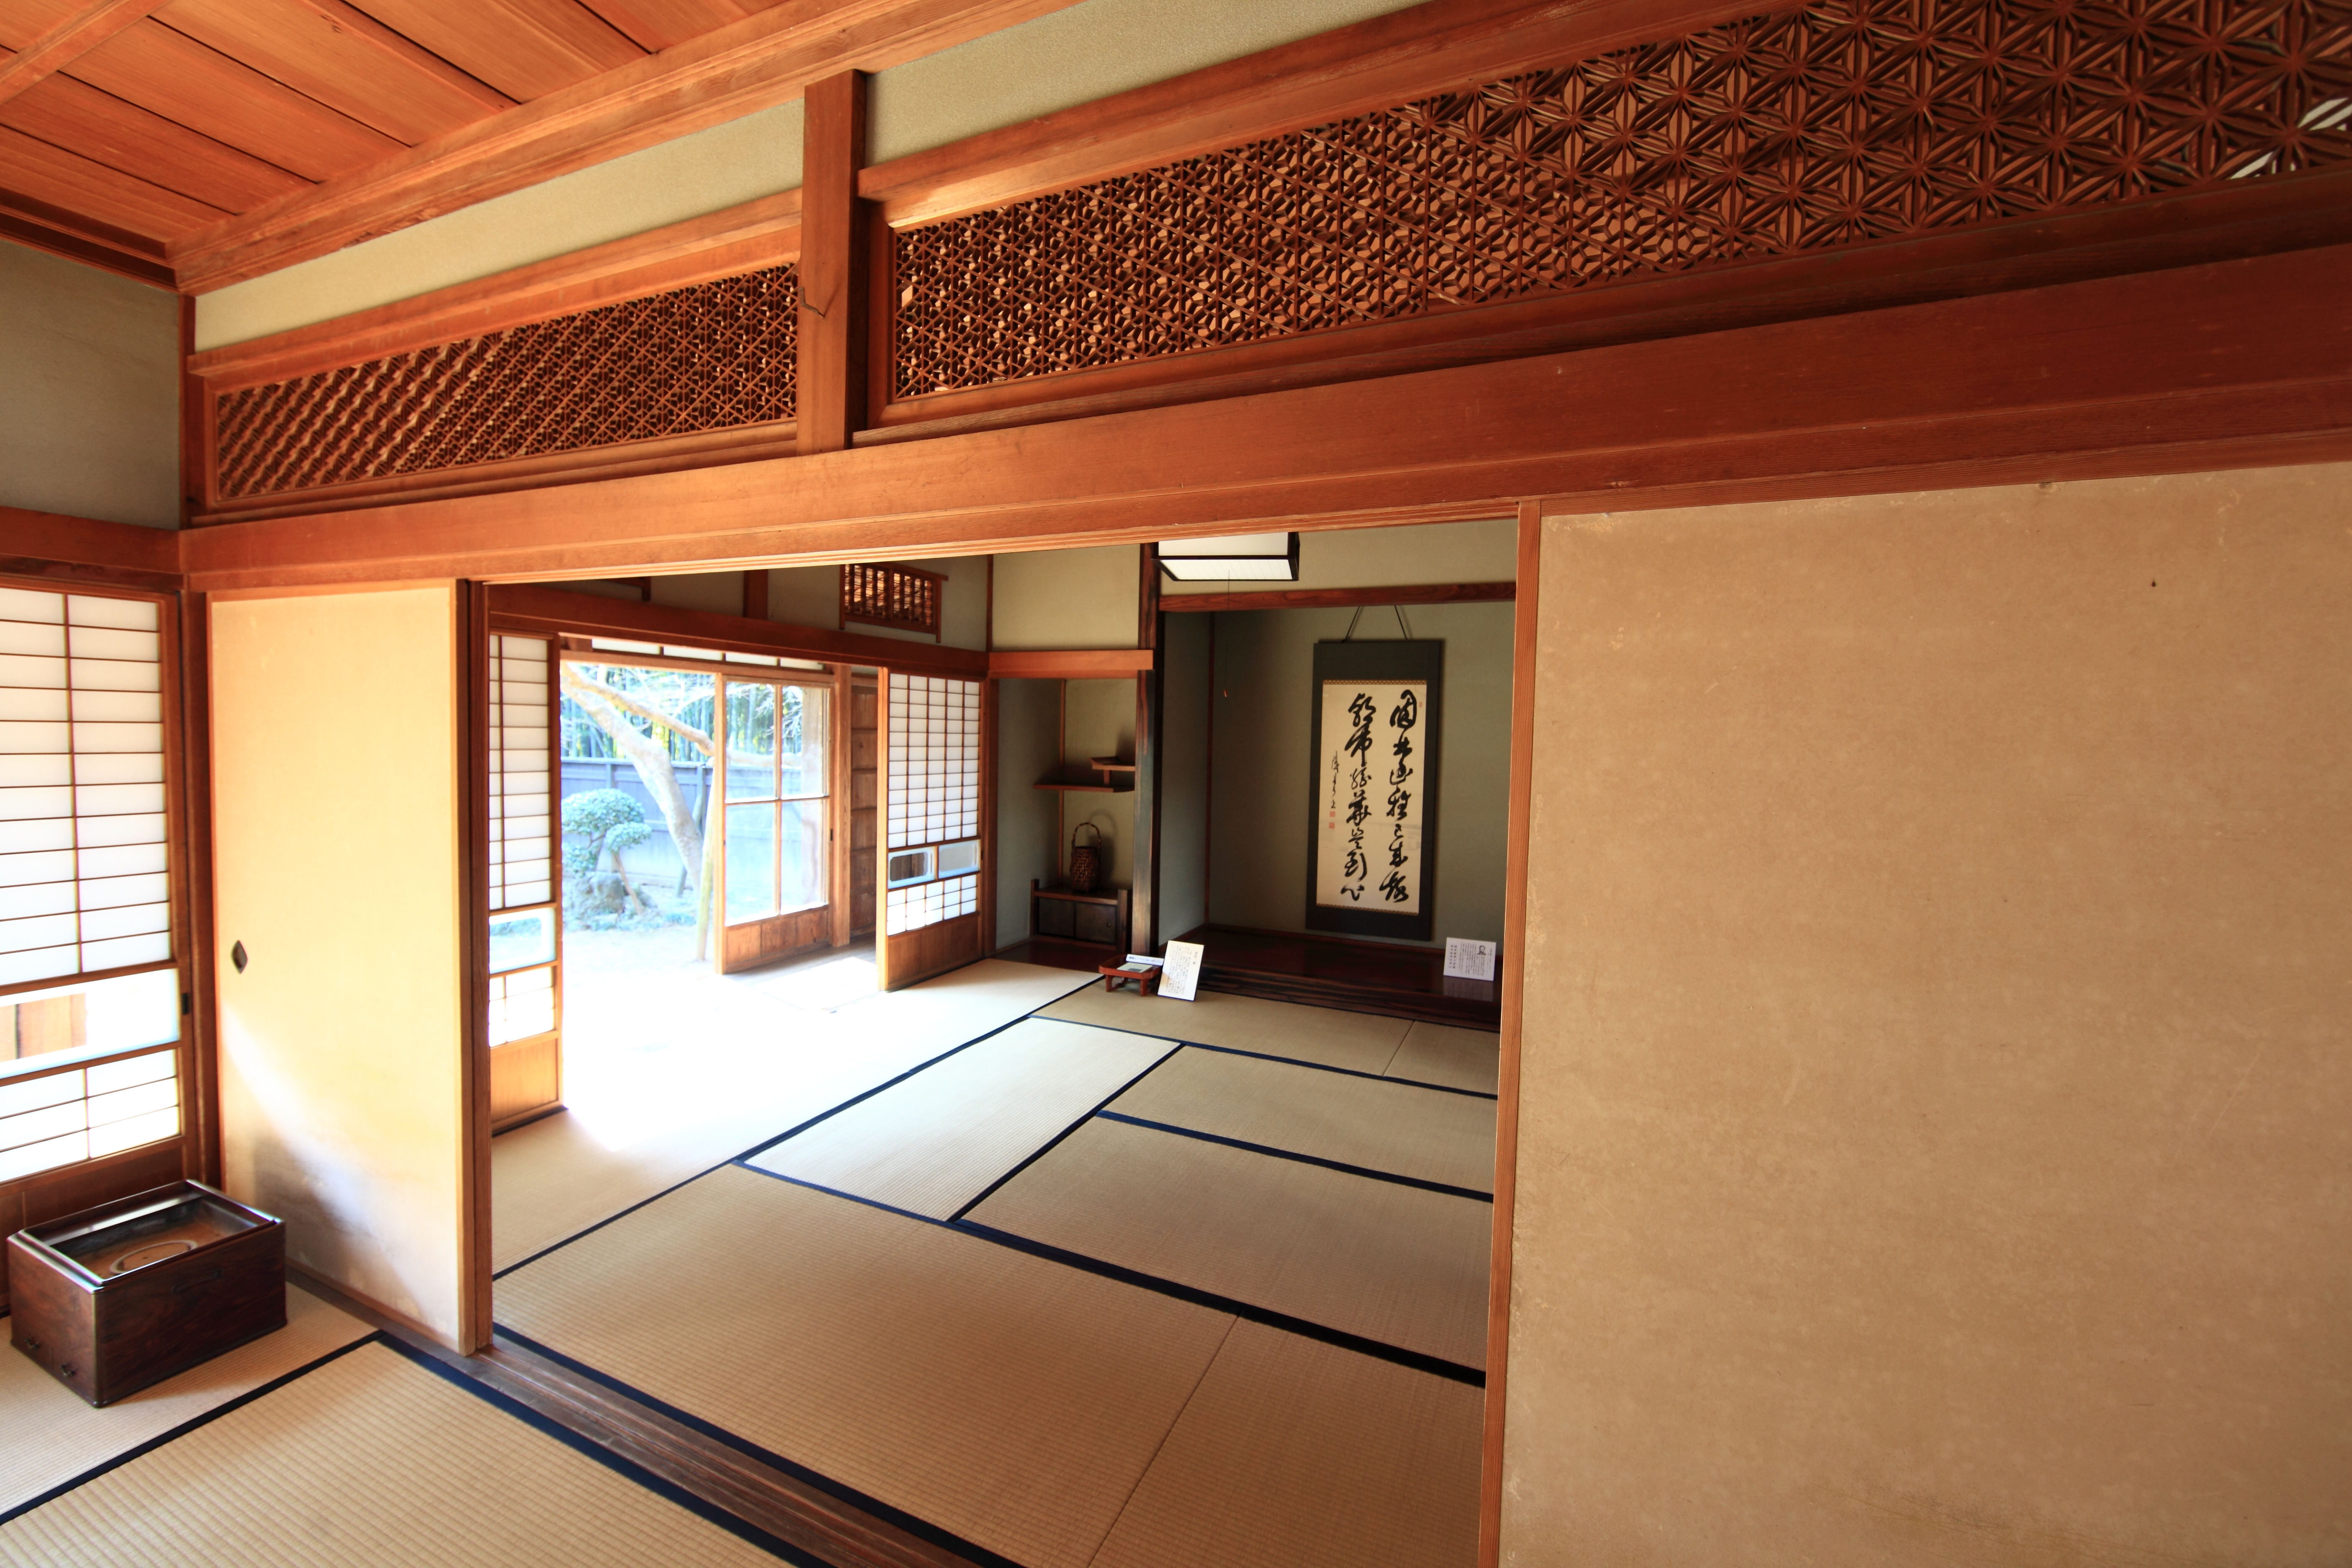
architecture, farm, house, floor, interior, home, ceiling, high, ancient, residence, property, living room, room, interior design, cool image, design, japanese, 5d, style, hires, calligraphy, estate, lobby, markii, traditional, folk, hi, res, resolution, ibaraki, canonef14mmf28liiusm, joso, sakano, condominium, real estate, window covering